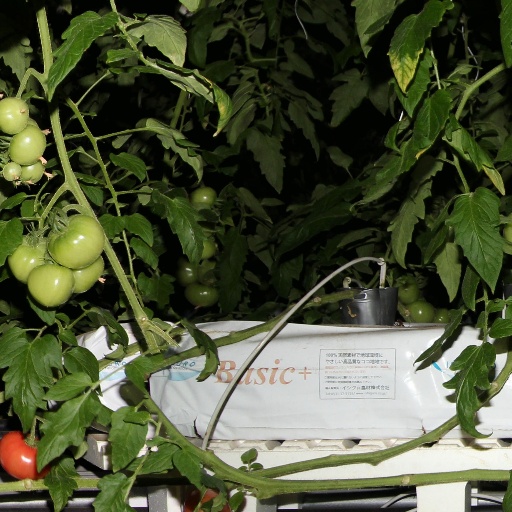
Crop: tomato